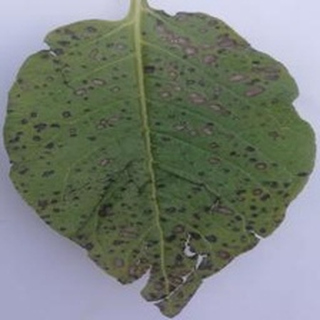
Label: potato_early_blight